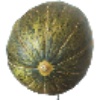
Label: Melon Piel de Sapo 1